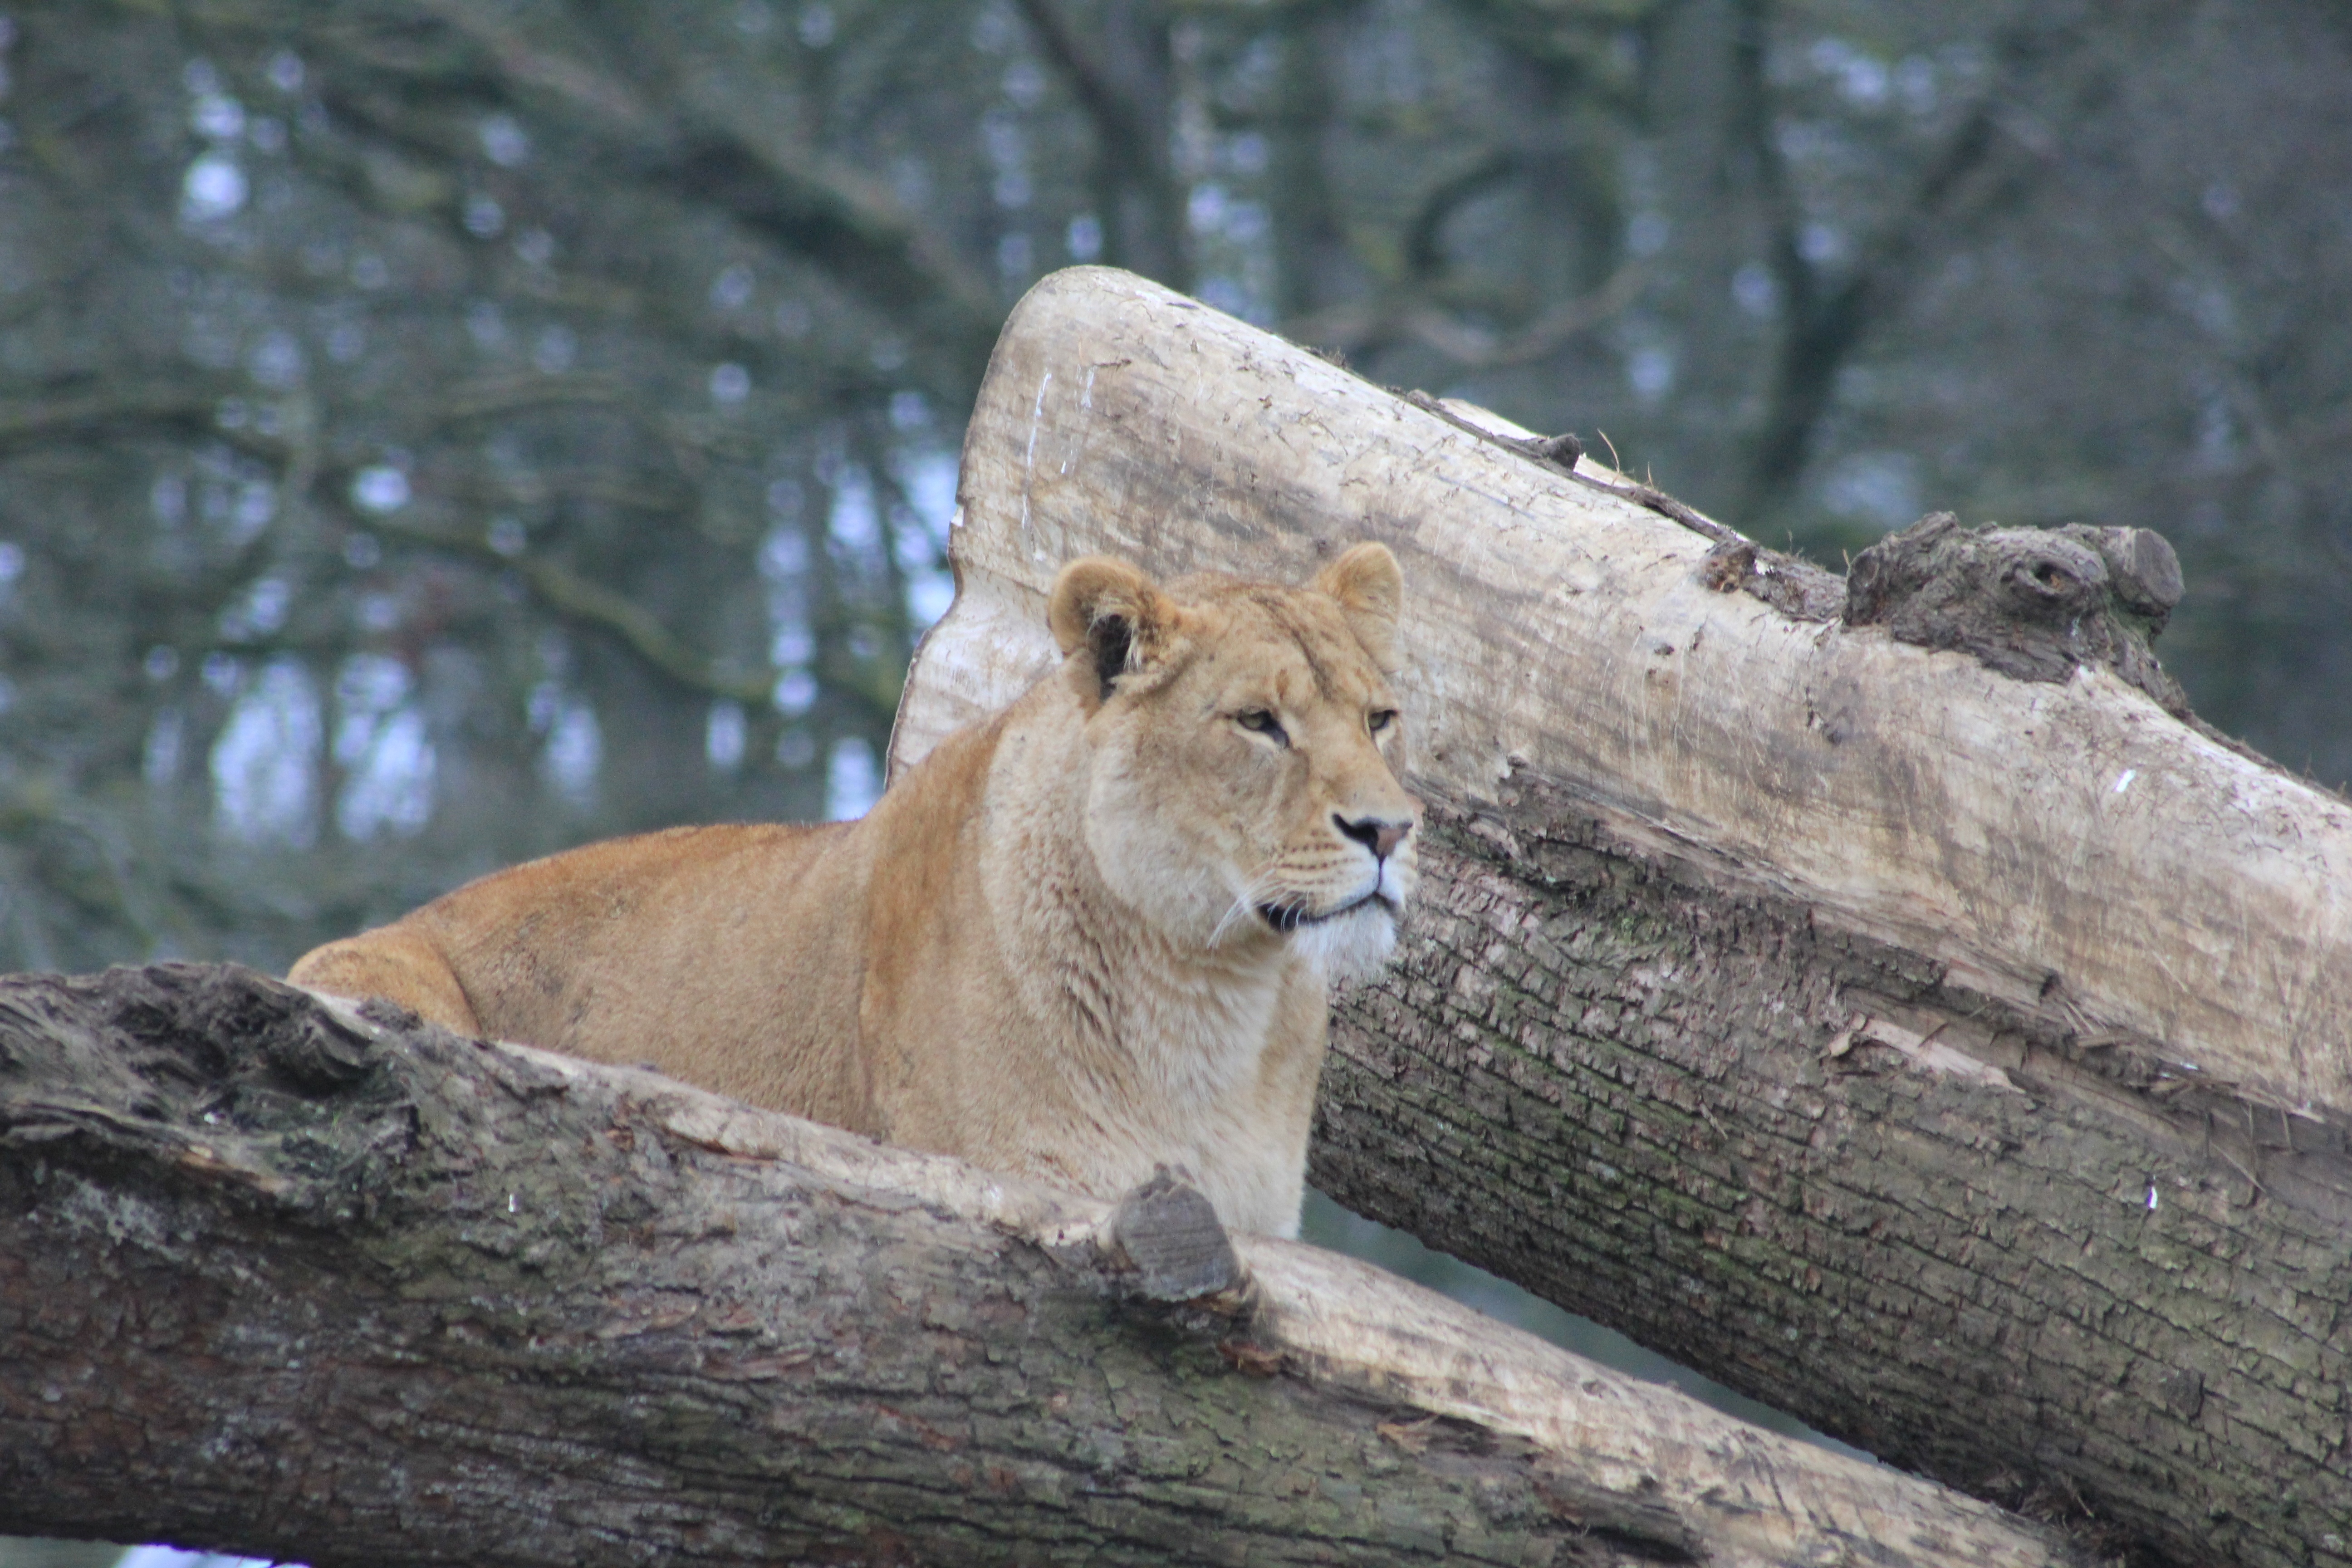
animal, recreation, wildlife, zoo, mammal, fauna, lion, lioness, trees, big cats, outdoor recreation, cat like mammal